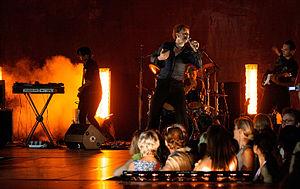
Ultima Vez est une compagnie de danse contemporaine, fondée en 1986 par le danseur et chorégraphe belge Wim Vandekeybus.